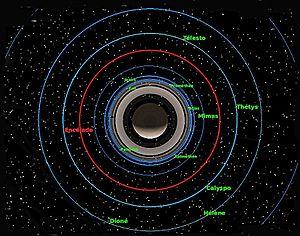
Encelade est un satellite naturel de la planète Saturne, découvert par William Herschel en 1789. Il s'agit du sixième satellite de Saturne par la taille, et du quatorzième par son éloignement.